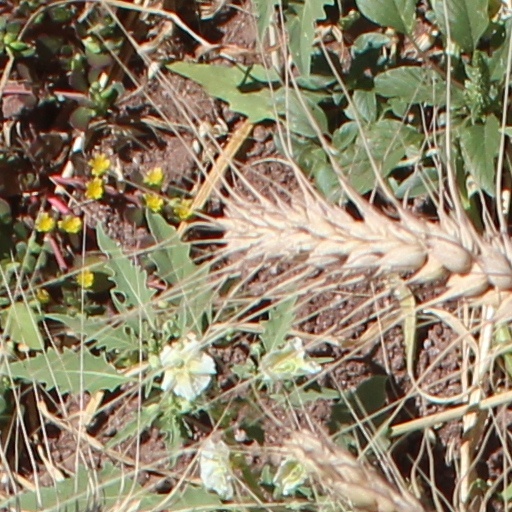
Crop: wheat